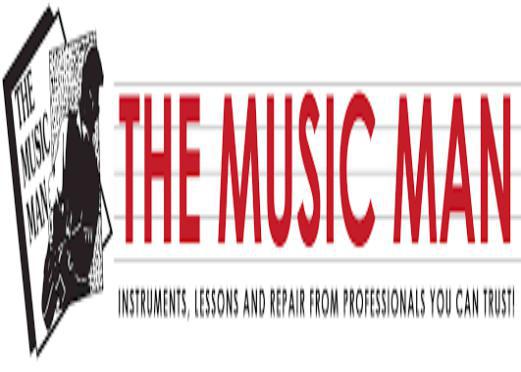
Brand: music man-2
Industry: Leisure